Fribourg

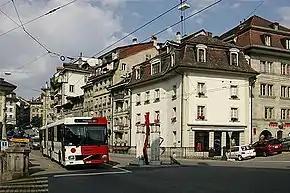
TPF trolley bus in Fribourg

The connection to the railway network was accomplished in several stages from 1860. Initially, the railway line from Bern to Fribourg opened on 2 July 1860 with a temporary terminal at Balliswil about 4 km north of the city, as the Grandfey Viaduct over the Sarine valley was not yet finished. On 4 September 1862, the whole of the line from Balliswil to Lausanne via Fribourg opened, with a temporary station building at Fribourg/Freiburg railway station, until the permanent building opened in 1873. A line to Payerne opened on 25 August 1876 and to Morat on 23 August 1898.